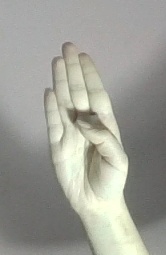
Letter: kaaf